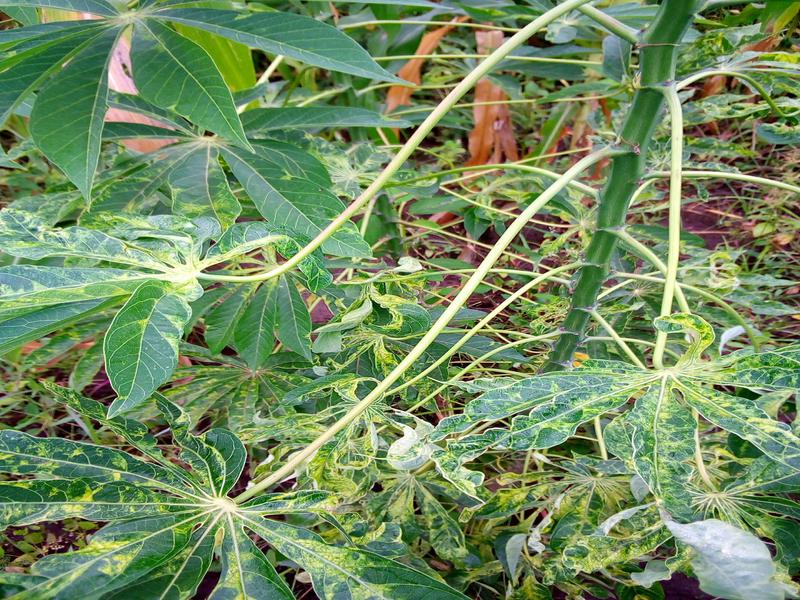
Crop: cassava
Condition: mosaic_disease